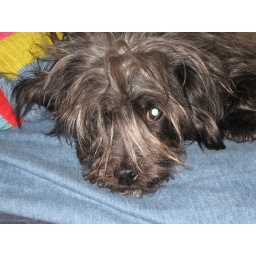
Penny is a senior citizen JRT cross. Black...but going a bit gray around the face &amp;amp; head.